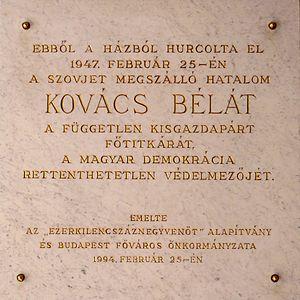
Plaque commémorative à M. Béla Kovács (1908–1959) homme politique hongrois. Elle est apposée à la porte de l’immeuble où il a été arrêté par les autorités de la sûreté d'état soviétique en 1947. (54 rue Váci, Budapest, 5e arr.).Magyar: Kovács Béla (1880–1949) magyar kisgazdapárti politikus emléktáblája annak a háznak a kapualjában, ahol a szovjet hatóságok 1947-ben letartóztatták. (Budapest, V. ker. Váci utca 54.)
1947 est une année commune commençant un mercredi.